Clustal

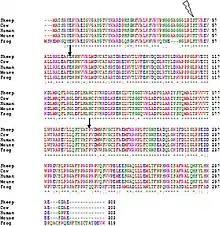

Clustal aligns sequences using a heuristic that progressively builds a multiple sequence alignment from a set of pairwise alignments. This method works by analyzing the sequences as a whole and using the UPGMA/neighbor-joining method to generate a distance matrix. A guide tree is calculated from the scores of the sequences in the matrix, then subsequently used to build the multiple sequence alignment by progressively aligning the sequences in order of similarity.